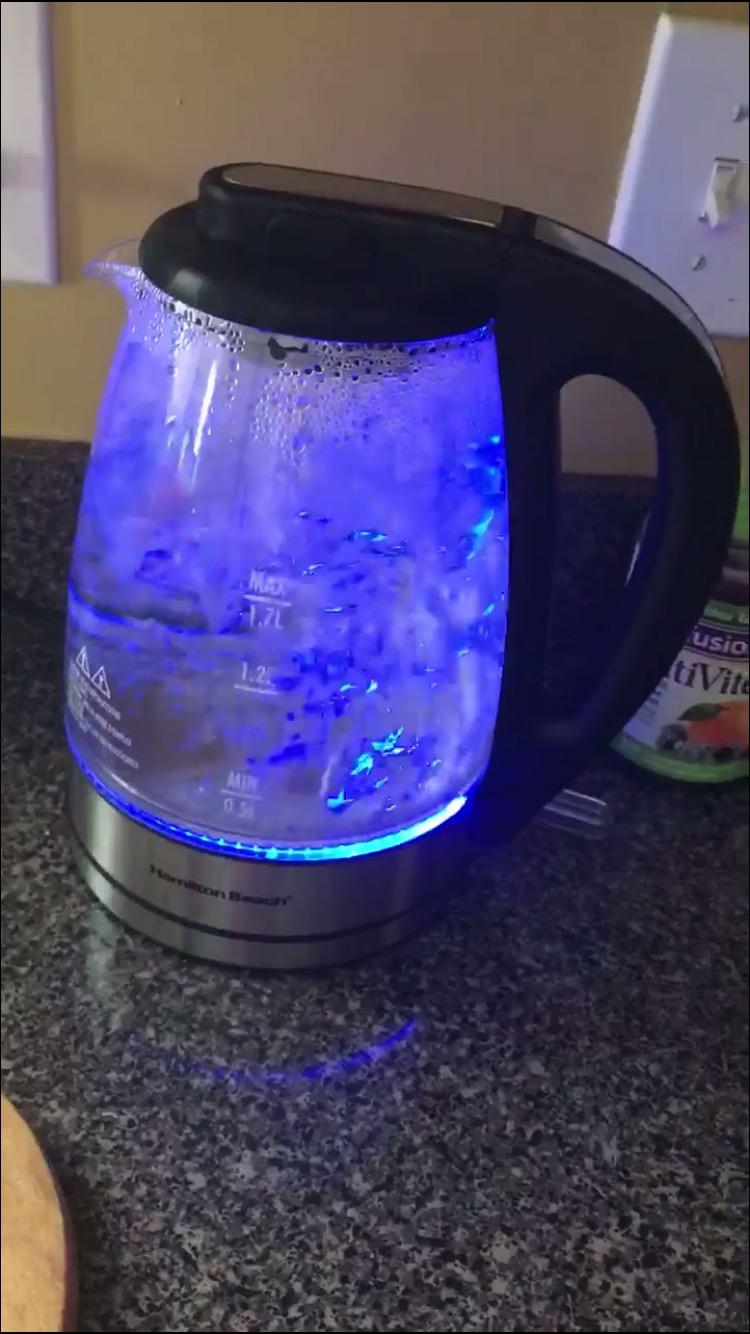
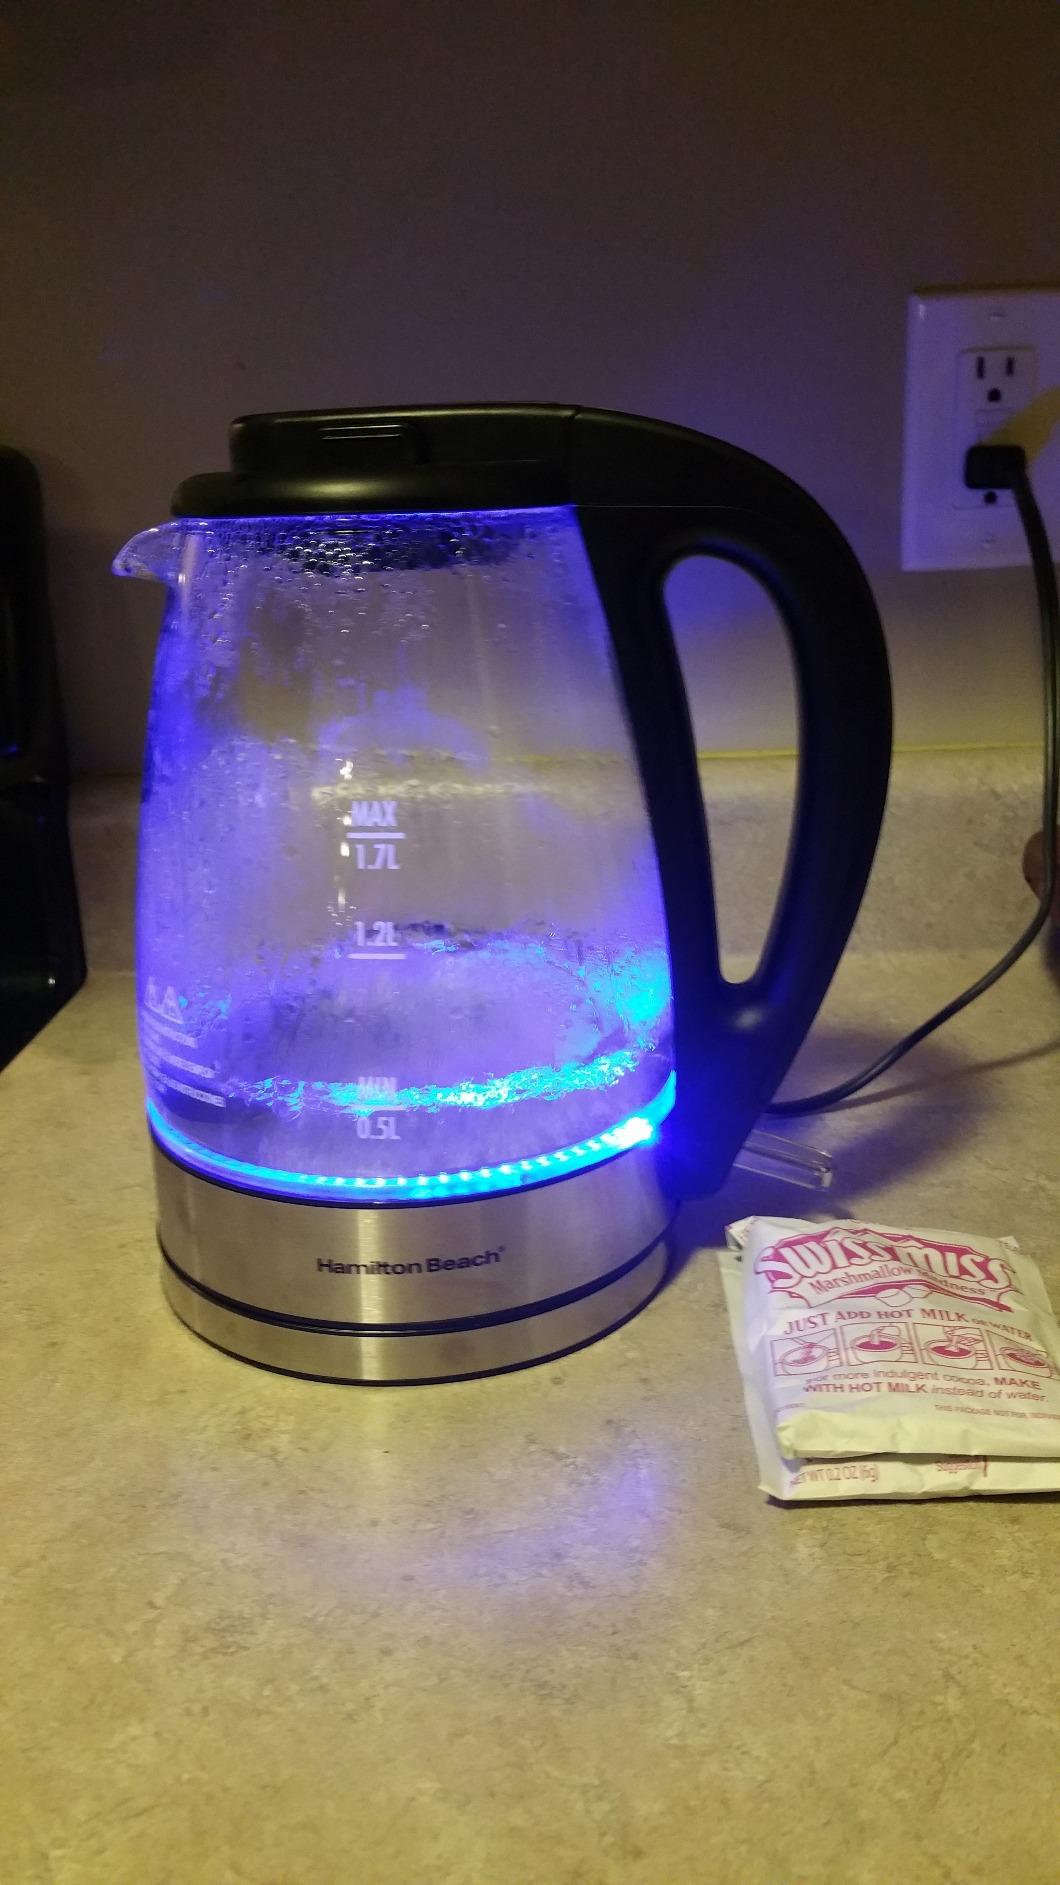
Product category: items_kettle
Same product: yes